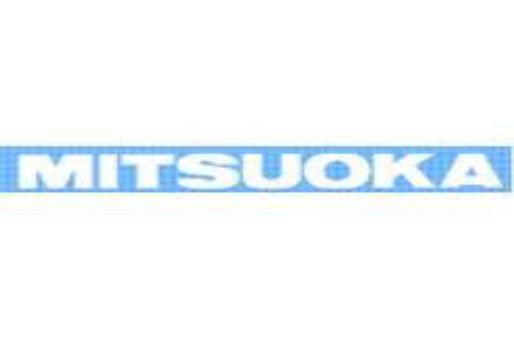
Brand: mitsuoka-2
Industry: Transportation